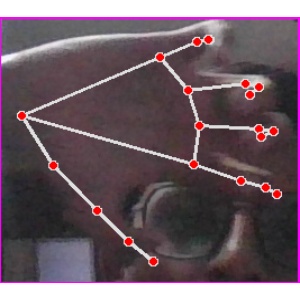
अक्षर: त